Esopus Creek

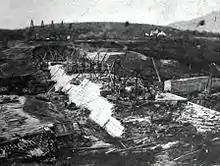
A black and white photograph of the lower sections of a sloped dam, with cranes and other construction equipment on top

A mile north of the Saw Kill, the Esopus bends northeast again and Leggs Mill Road (County Route 31) crosses as the stream descends slightly over a weir and some exposed bedrock. Backyards and docks line both banks over the next half-mile, where the channel widens again to , after which the creek again turns north, the channel narrowing to , and the CSX River Subdivision's freight tracks parallel the Esopus on its east. The stream flows north on a straight course, trending slightly east, for until it receives its last major tributary, Plattekill Creek, from the east at the Saugerties town line. At this point it bends eastward again and goes down Glenerie Falls, a series of five cascades that drop over the course of the next of stream,